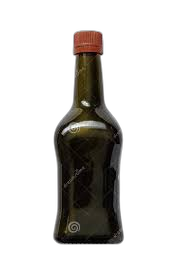
Waste category: glass